Yakada Pihatu

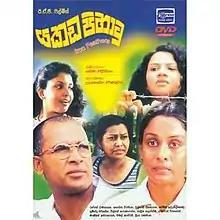
DVD poster

Yakada Pihatu (Iron Feathers) is a 2003 Sri Lankan Sinhala action drama film directed by Udayakantha Warnasuriya and produced by Soma Edirisinghe for EAP Films. It stars Ranjan Ramanayake and Anoja Weerasinghe in lead roles along with Semini Iddamalgoda and Dilhani Ekanayake. Music for the film was composed by Ananda Perera.